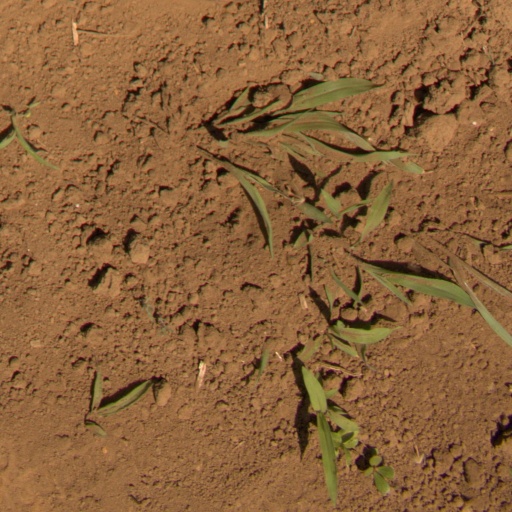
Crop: Jerusalem artichoke